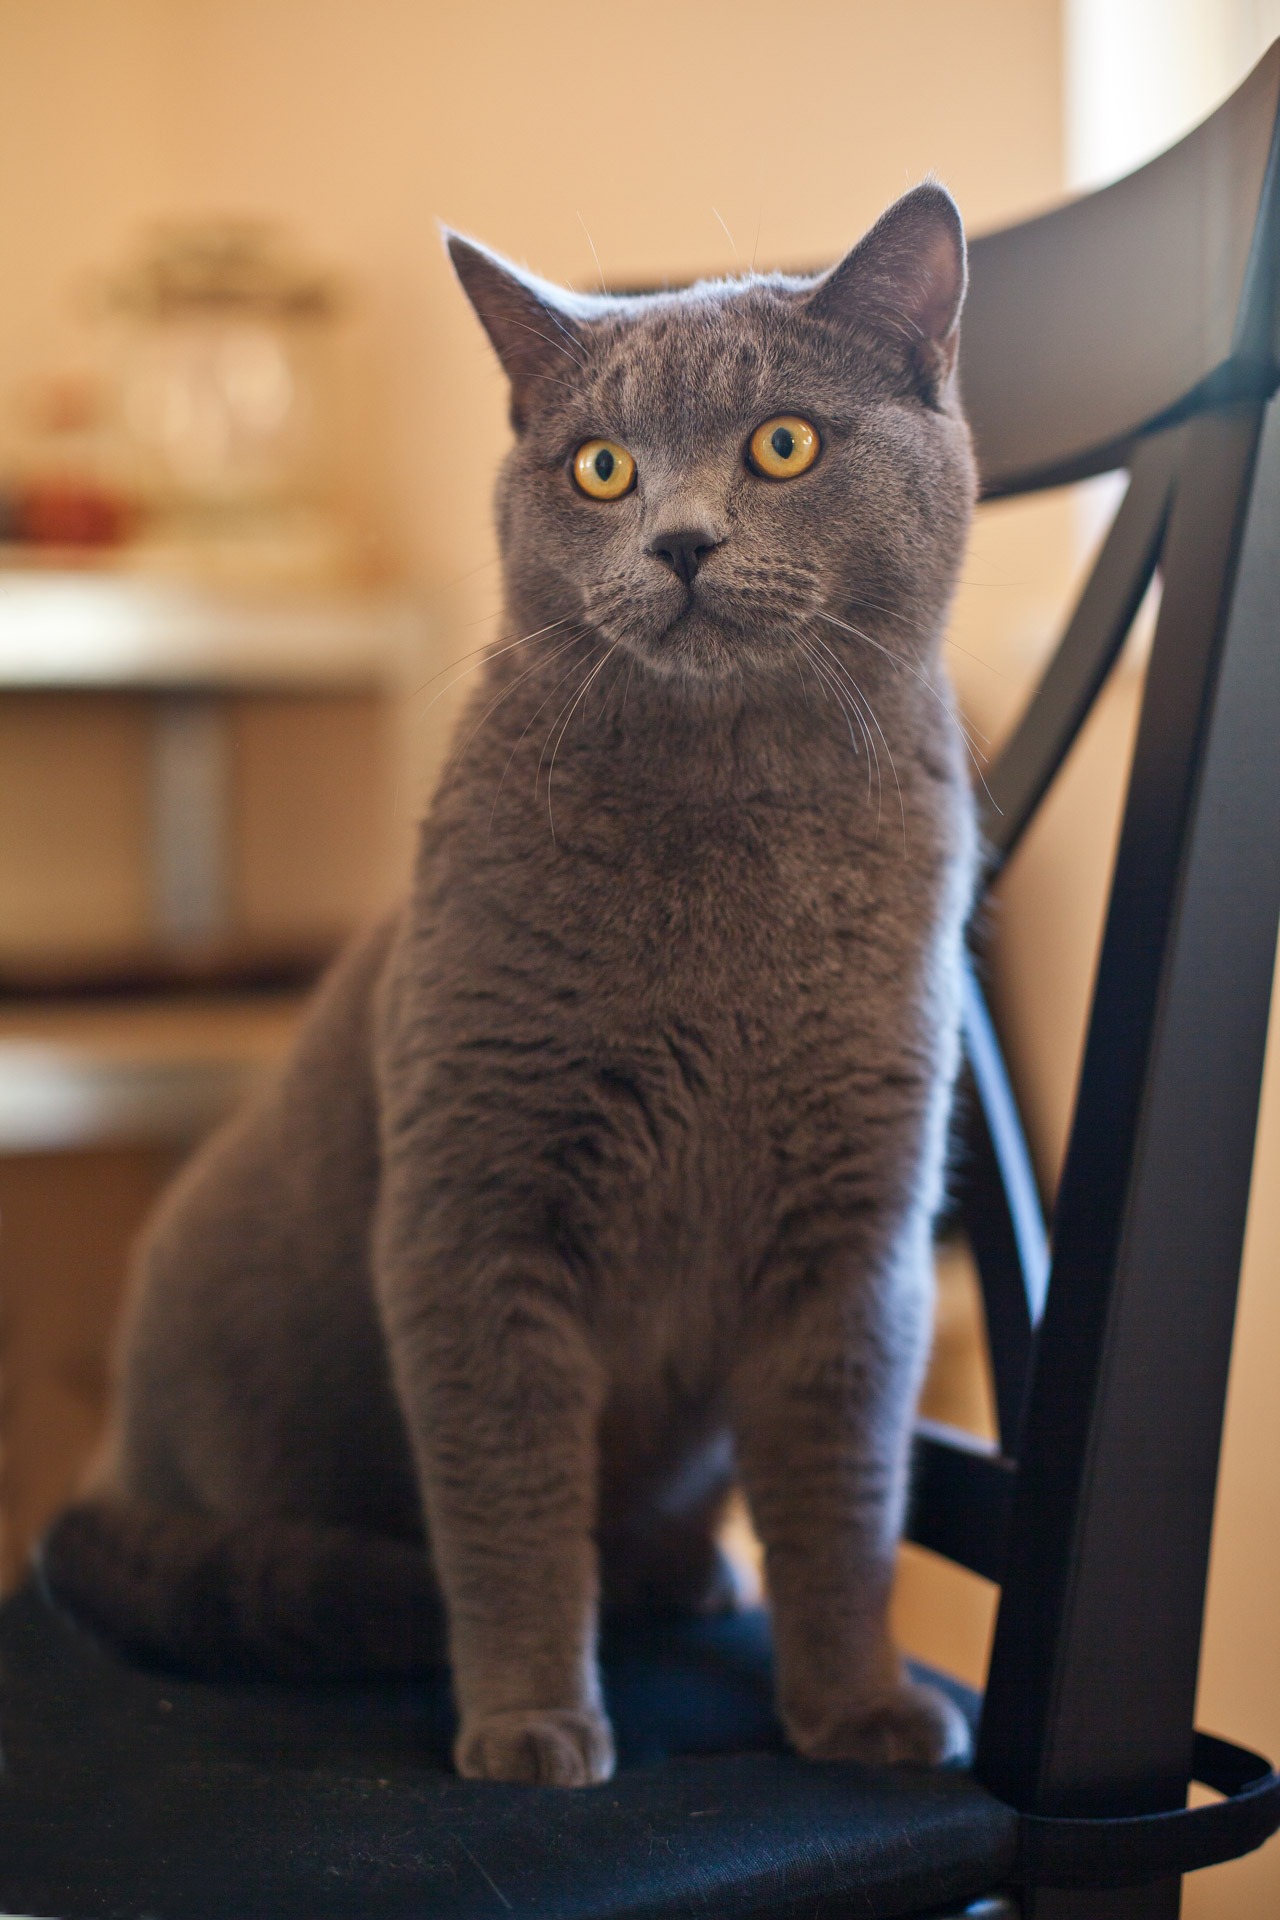
chair, animal, cute, looking, pet, fur, portrait, fluffy, kitten, cat, sitting, feline, mammal, gray, fauna, friend, whiskers, grey, kitty, furry, vertebrate, domestic, adorable, burmese, companion, british shorthair, european shorthair, chartreux, russian blue, korat, small to medium sized cats, cat like mammal, carnivoran, nebelung, domestic short haired cat